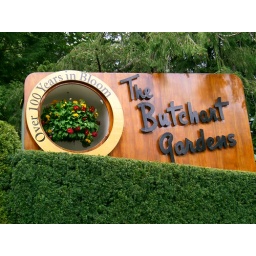
Cool flower basket in a sign.